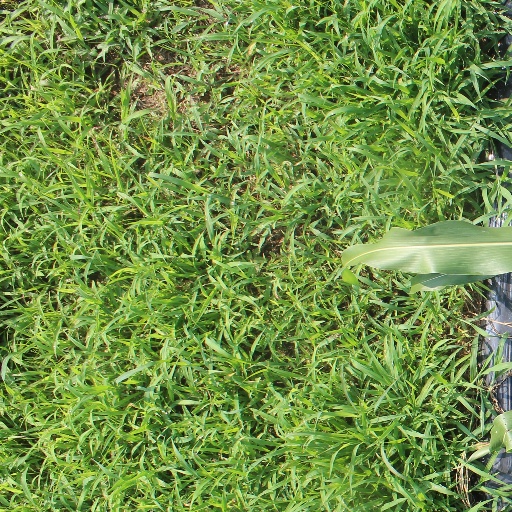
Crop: sorghum